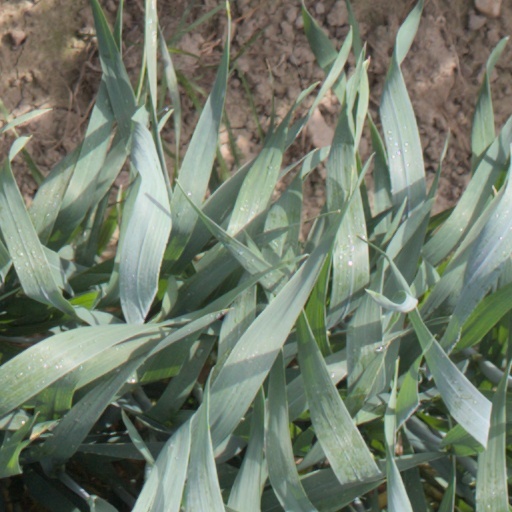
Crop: wheat